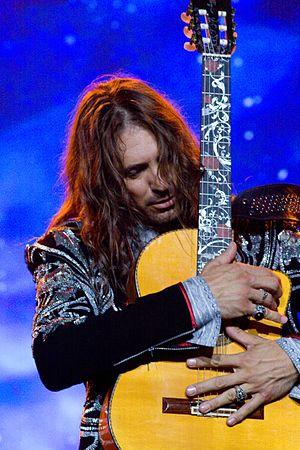
Le flamenco nuevo constitue une évolution de la musique flamenca, mené par une génération héritière de la révolution initiée par Paco de Lucía et Camarón de la Isla. Mélangeant le flamenco traditionnel à des courants musicaux des XXᵉ siècle et XXIᵉ siècle tels que la rumba, la pop, le rock, le jazz ou encore les musiques électroniques, il est une nouvelle étape dans le processus d'universalisation que vit le flamenco depuis le début des années 1970.